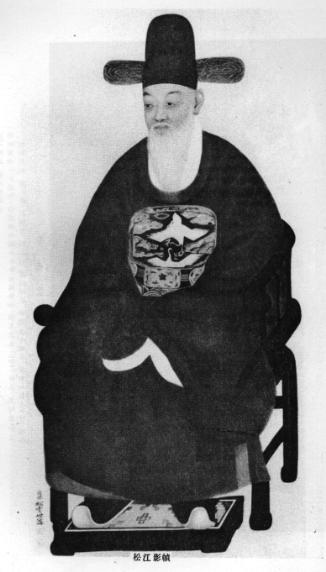
ช็อง ช็อล

|name = ช็อง ช็อล
|image = 정철.jpg
|occupation = ขุนนาง นักเขียน
|pen = กเยฮัม ซงกัง
ช็อง ช็อล (, 18 ธันวาคม 1536 - 7 กุมภาพันธ์ 1594) เกิดเมื่อ ค.ศ. 1536 (พ.ศ. 2079) เป็นขุนนางและนักเขียนคนสำคัญในสมัยกลางราชวงศ์โชซ็อน มีนามปากกาว่า กเยฮัม () และ ซงกัง () มีผลงานเขียนจำนวนมาก
ช็อง ช็อล ถึงแก่กรรมเมื่อ ค.ศ. 1594 (พ.ศ. 2137) ในรัชสมัยพระเจ้าซ็อนโจแห่งโชซ็อน|พระเจ้าซ็อนโจ
หมวดหมู่:ขุนนางเกาหลี
หมวดหมู่:ชาวโชซ็อน
หมวดหมู่:ตัวละครในตำราลักษณ์ ลิขิตบัลลังก์